Architecture of Houston

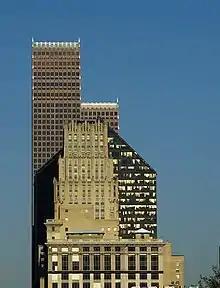
Three eras of buildings in Houston - JPMorgan Chase Building, 1920s, Pennzoil Place, 1970s, and Bank of America Center, 1980s

The architecture of Houston includes a wide variety of award-winning and historic examples located in various areas of the city of Houston, Texas. From early in its history to current times, the city inspired innovative and challenging building design and construction, as it quickly grew into an internationally recognized commercial and industrial hub of Texas and the United States.